Lie

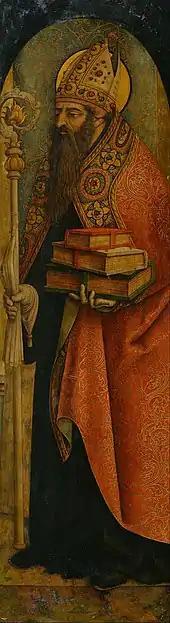
"St. Augustine" by Carlo Crivelli

The Old Testament and New Testament of the Bible both contain statements that God cannot lie and that lying is immoral (Num. 23:19, Hab. 2:3, Heb. 6:13–18). Nevertheless, there are examples of God deliberately causing enemies to become disorientated and confused, in order to provide victory (2 Thess. 2:11; 1 Kings 22:23; Ezek. 14:9).